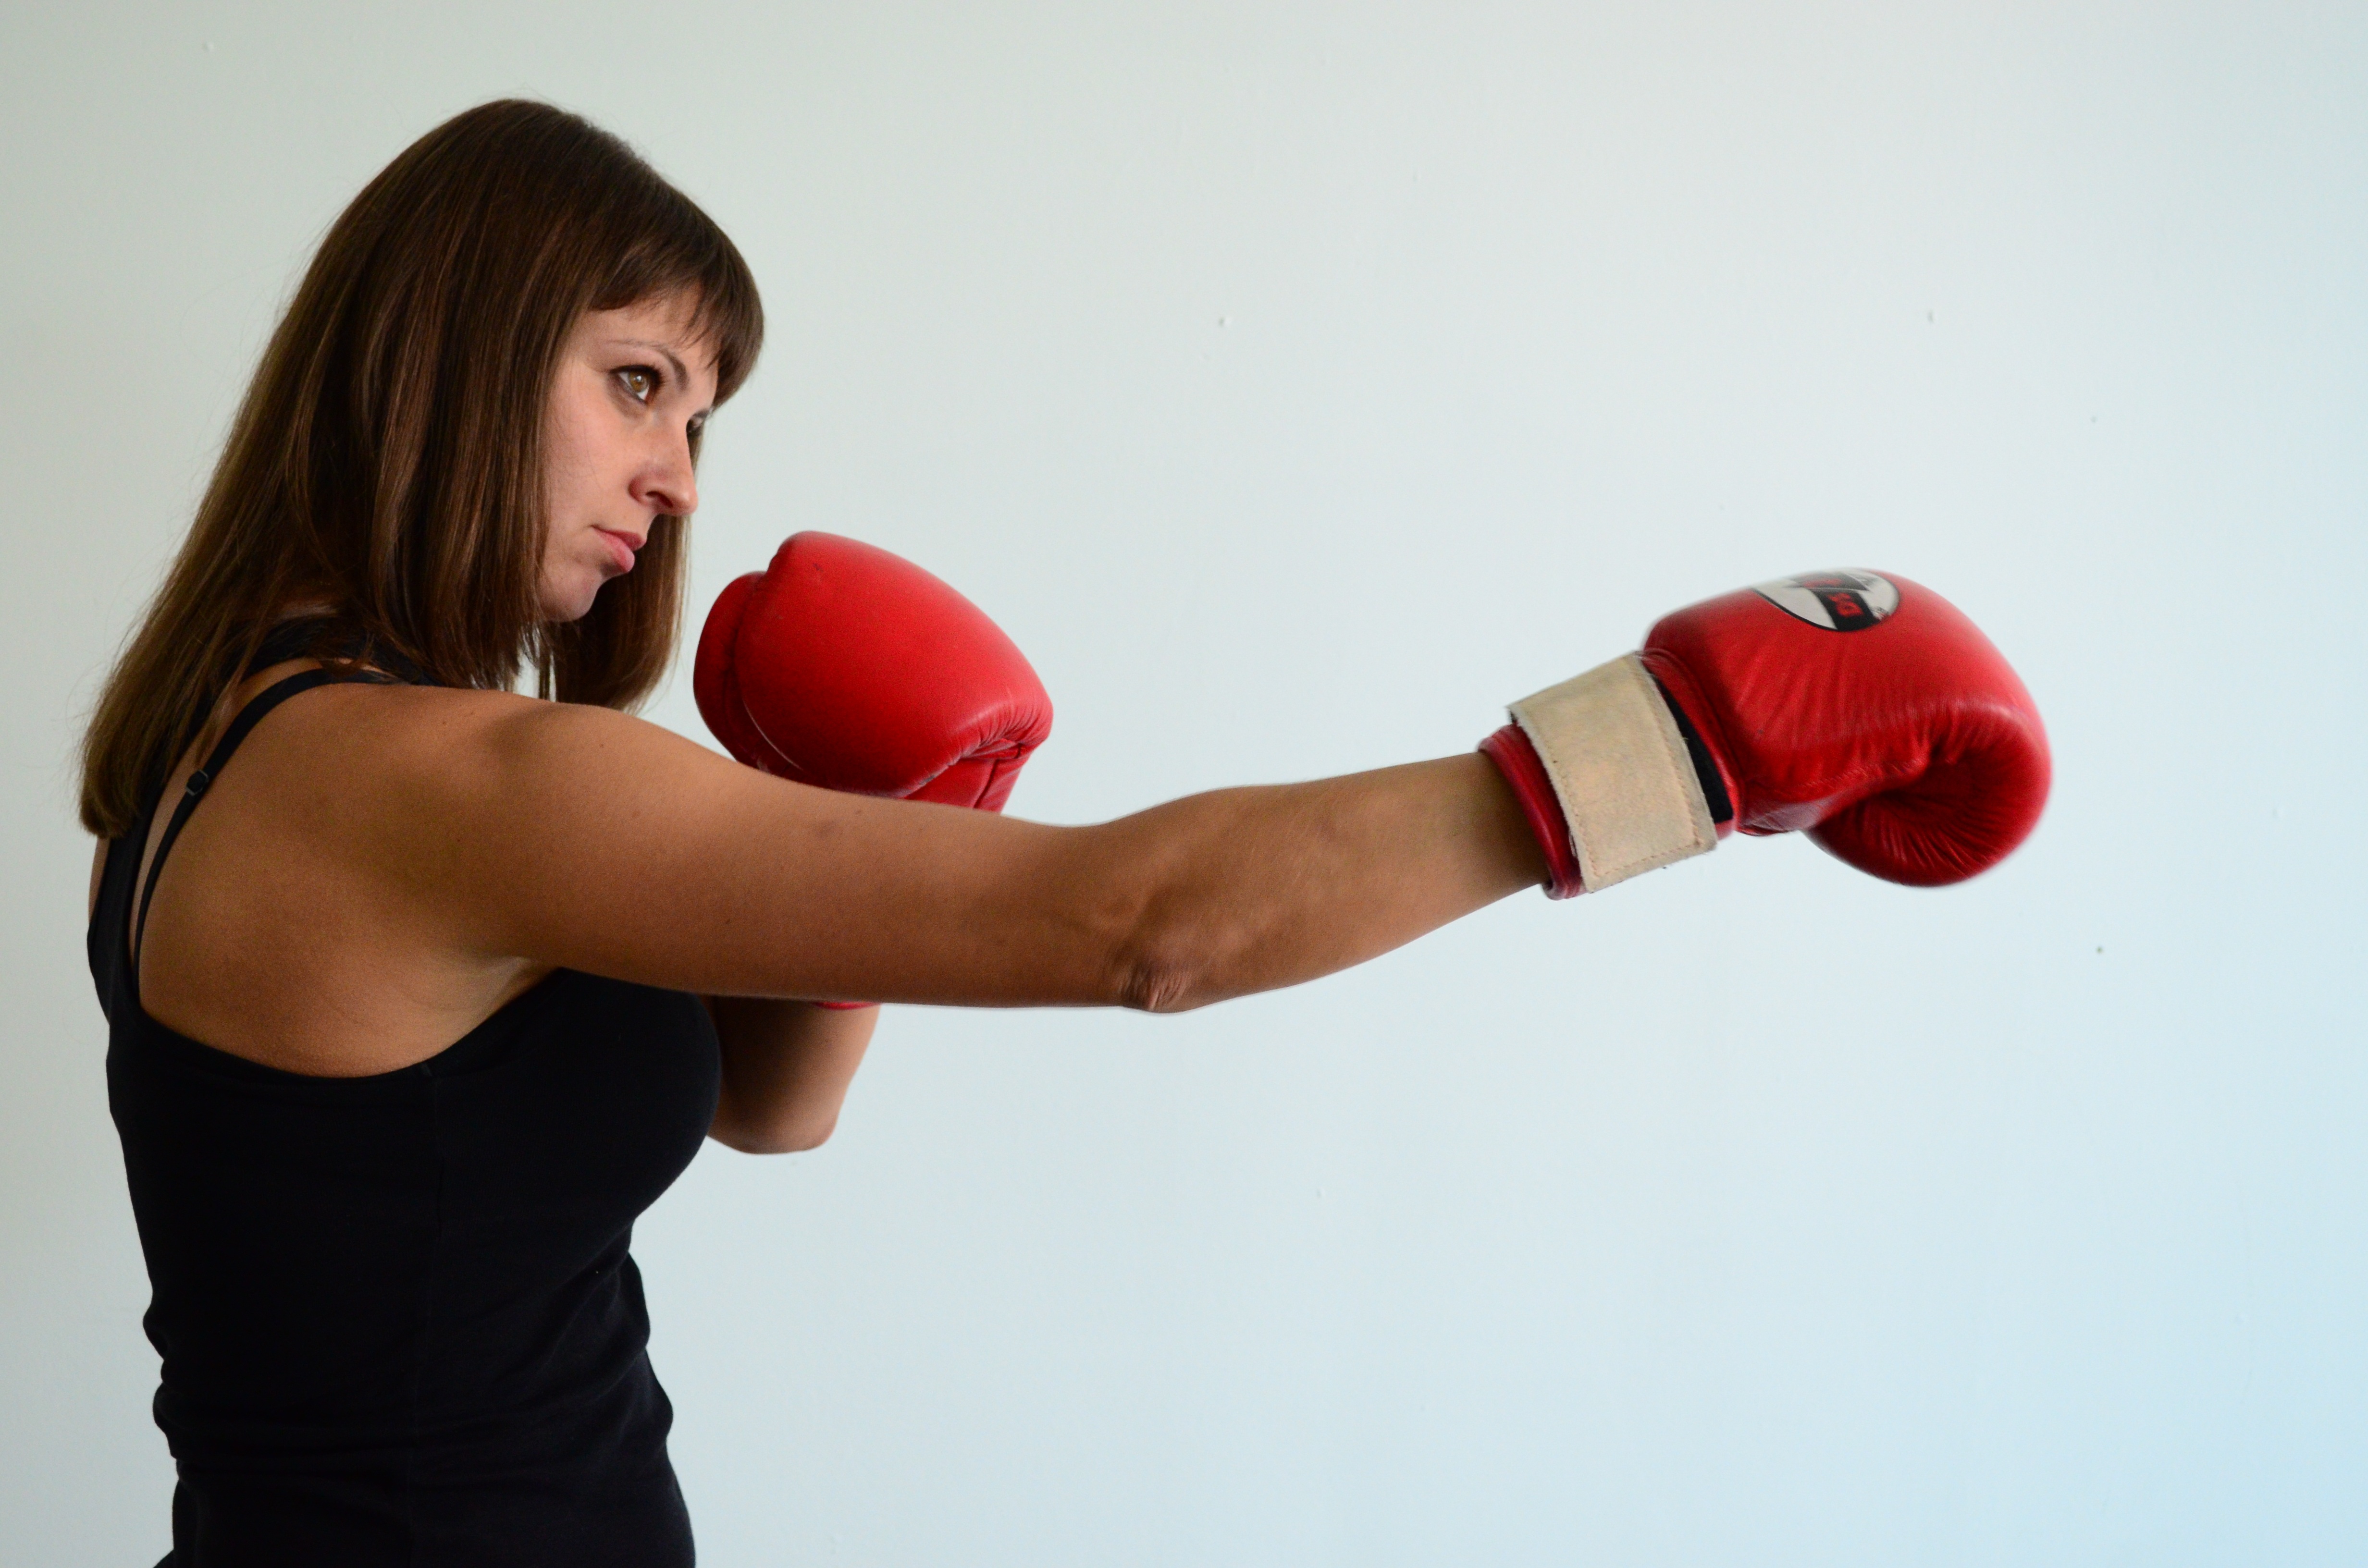
girl, ring, arm, muscle, sports equipment, human body, boxing, sports, ball, strong, strike, gloves, punch, kickboxing, barbell, human action, physical fitness, biceps curl, exercise equipment